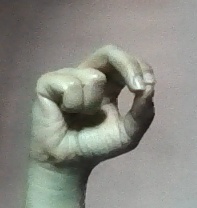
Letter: gaaf